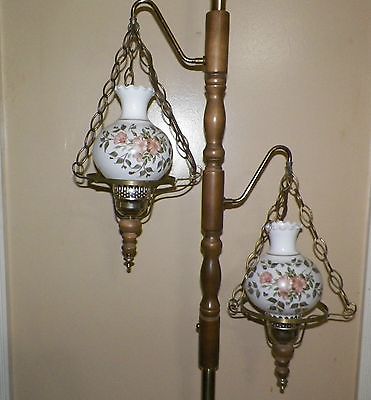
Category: lamp